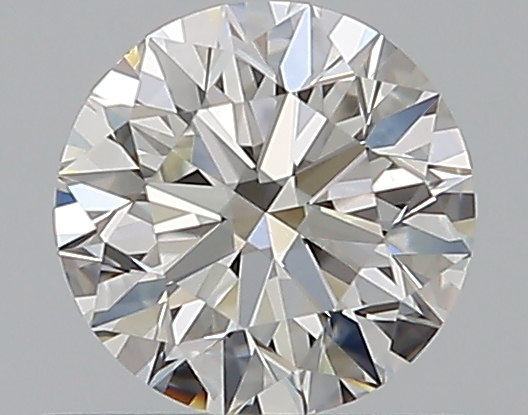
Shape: round
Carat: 0.5
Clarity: VS1
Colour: H
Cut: EX
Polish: EX
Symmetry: EX
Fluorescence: N
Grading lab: GIA
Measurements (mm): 5.04 x 5.07 x 3.17